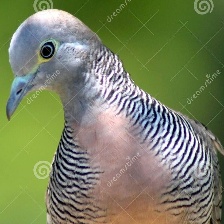
Species: ZEBRA DOVE
Scientific name: GEOPELIA STRIATA